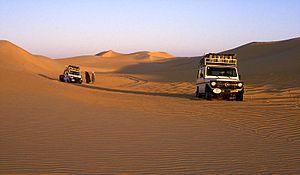
Le Grand erg de Bilma est une mer de dunes situé dans le désert du Ténéré au sud du Sahara.